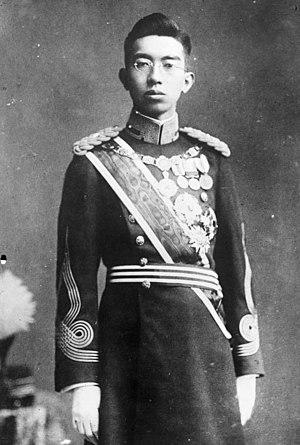
Ceci est une liste des chefs d'État de Corée qui gouvernèrent la Corée.
Hirohito ou Hiro-Hito, né le 29 avril 1901 à Tokyo et mort le 7 janvier 1989 dans la même ville, est empereur du Japon du 25 décembre 1926 à sa mort. Bien que le nom de « Hirohito » soit usuel en Occident, au Japon on le désigne, depuis sa mort, par son nom de règne posthume, Shōwa Tennō.